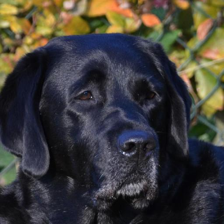
Label: animals